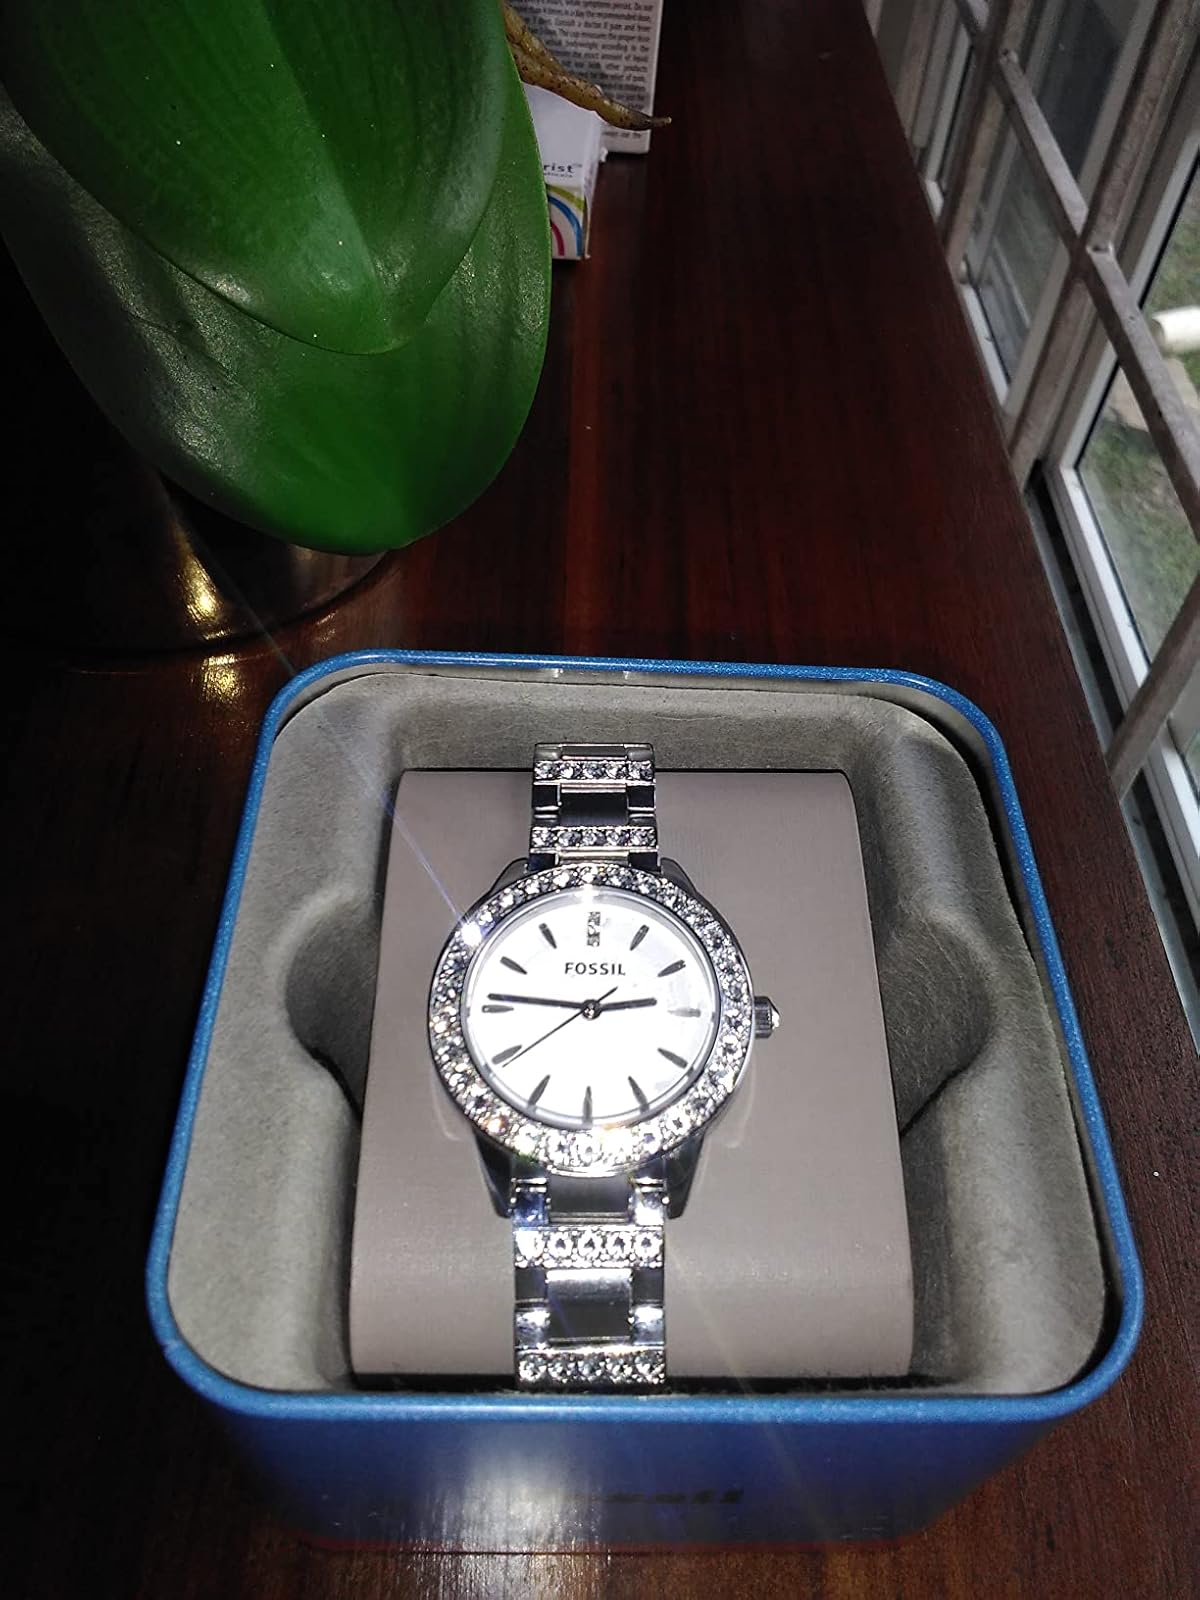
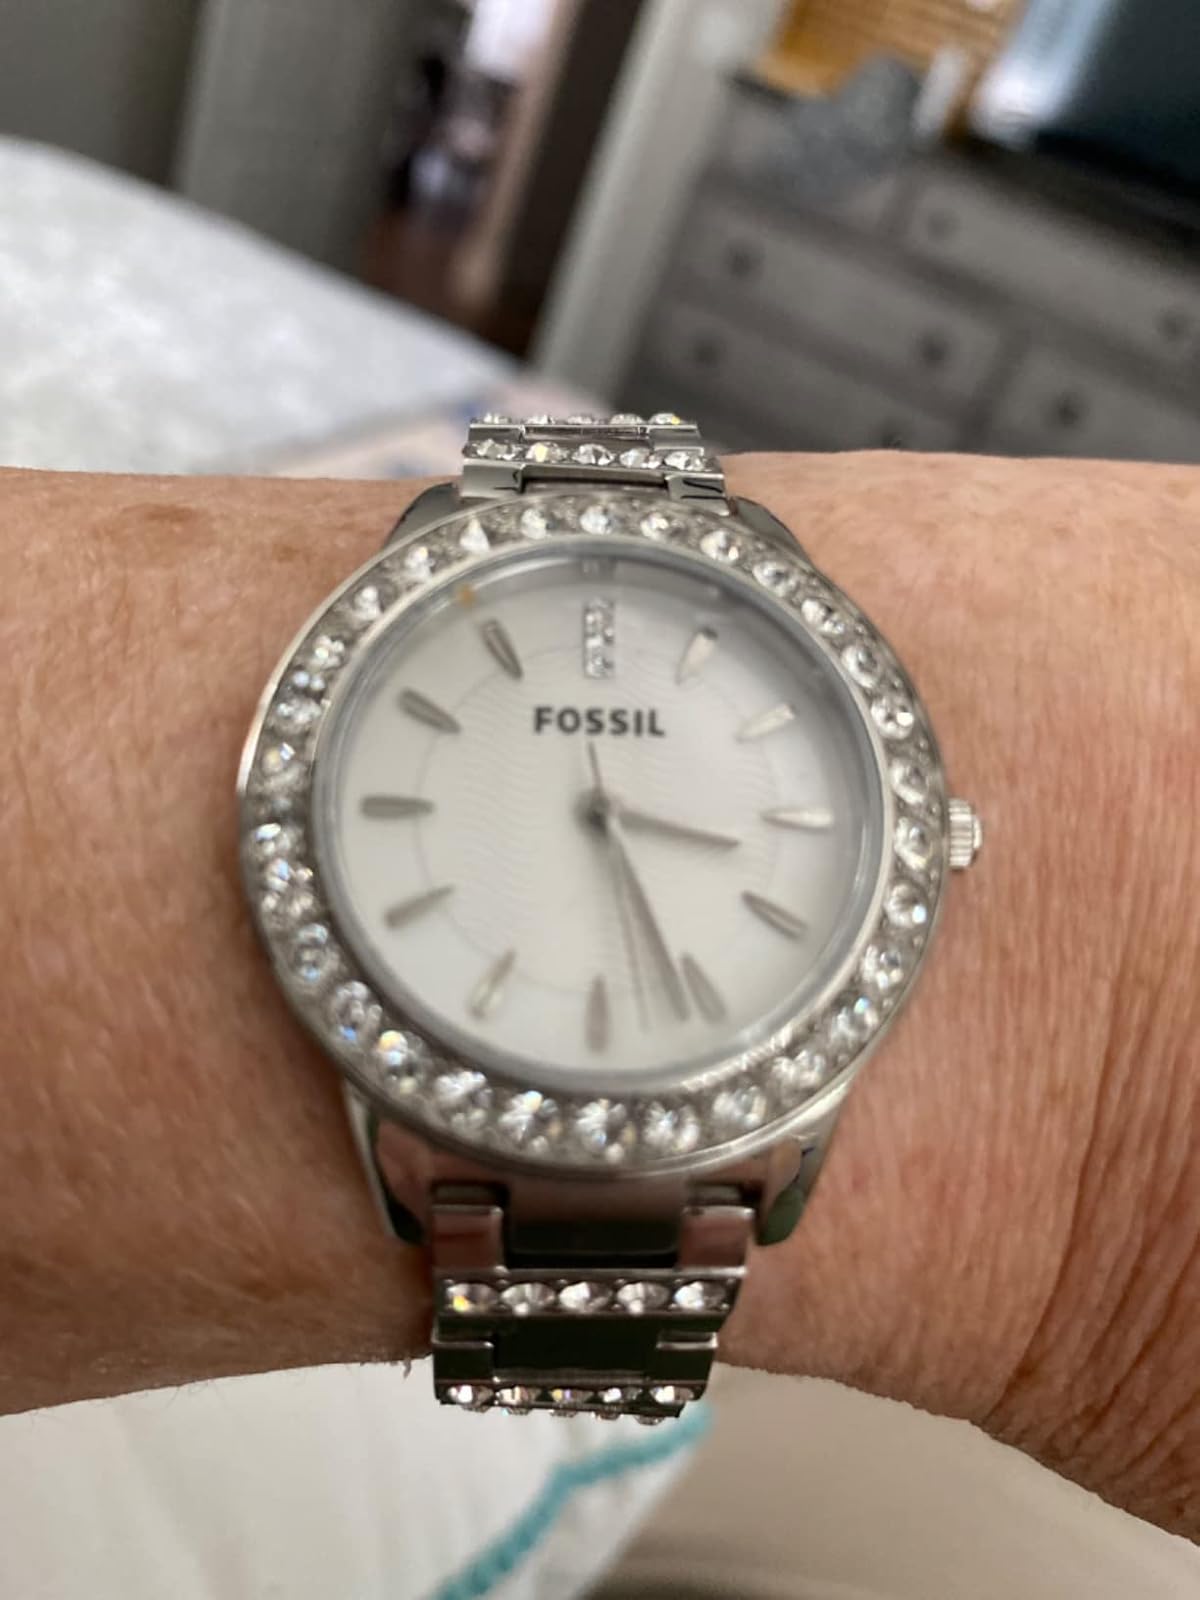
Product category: accessories_watch
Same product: yes